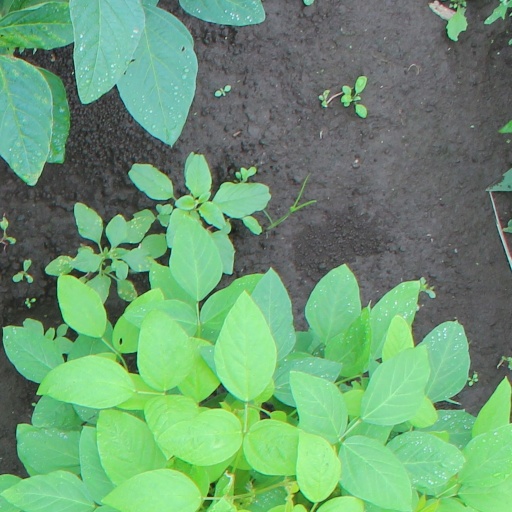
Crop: soybean